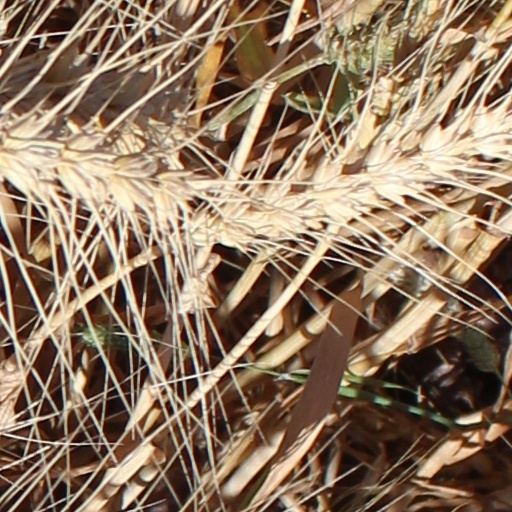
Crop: wheat